Parade (musical)

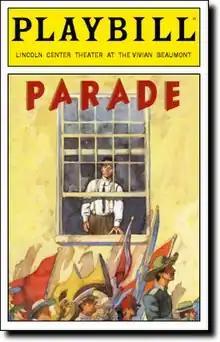
Broadway Playbill cover

Parade is a musical with a book by Alfred Uhry and music and lyrics by Jason Robert Brown. The musical is a dramatization of the 1913 trial and imprisonment, and 1915 lynching, of Jewish American Leo Frank in Georgia.